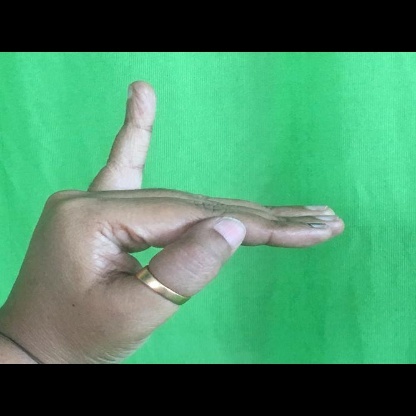
Mudra: Hamsapaksha